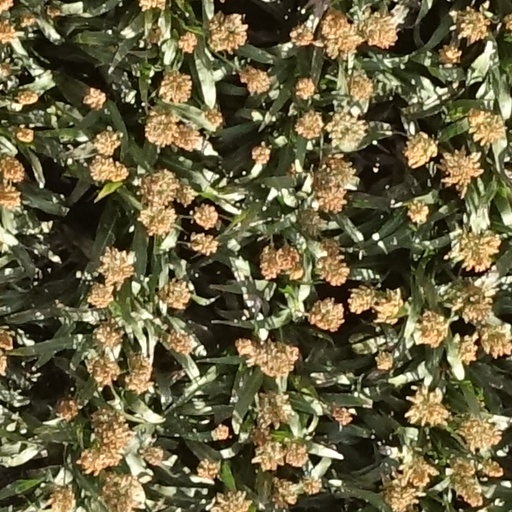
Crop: sorghum